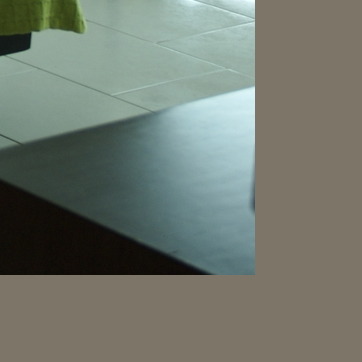
Material: wood